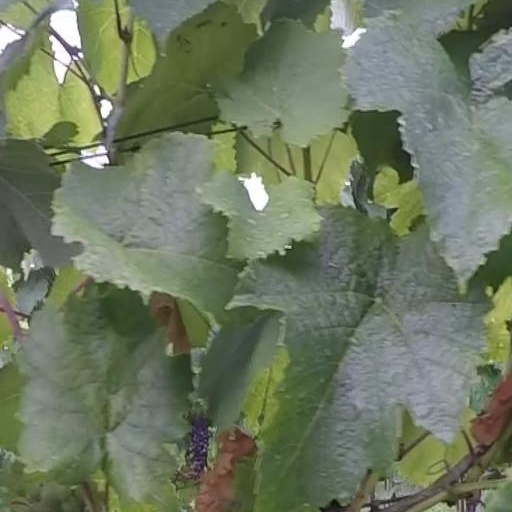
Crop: grape